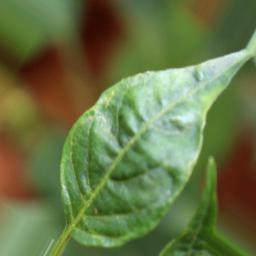
Label: mites_and_trips